Goshenville Historic District

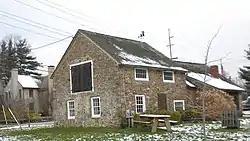
A former blacksmith shop in the Goshenville Historic District, December 2009

The Goshenville Historic District is a national historic district, which is located in East Goshen Township, Chester County, Pennsylvania. It encompasses eleven contributing buildings, two contributing sites and two contributing structures in the crossroads village of Goshenville.